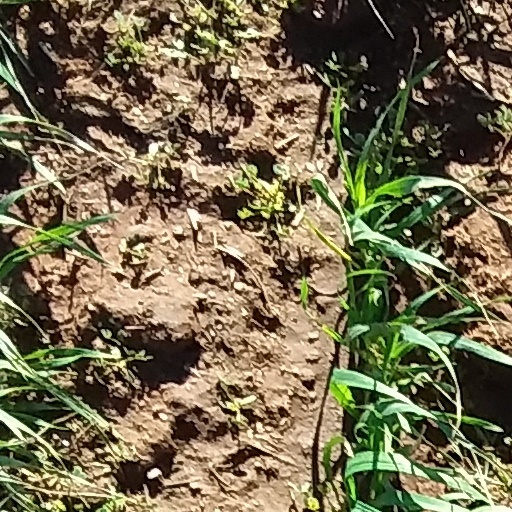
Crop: wheat